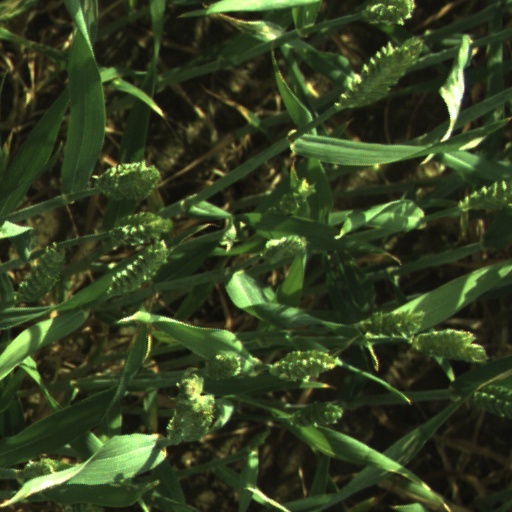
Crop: wheat